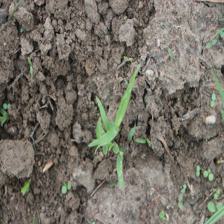
Label: Sorghum